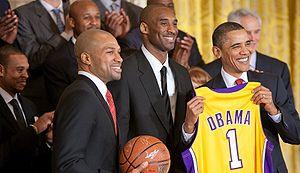
Derek Lamar Fisher est un ancien joueur américain professionnel de basket-ball, devenu entraîneur.